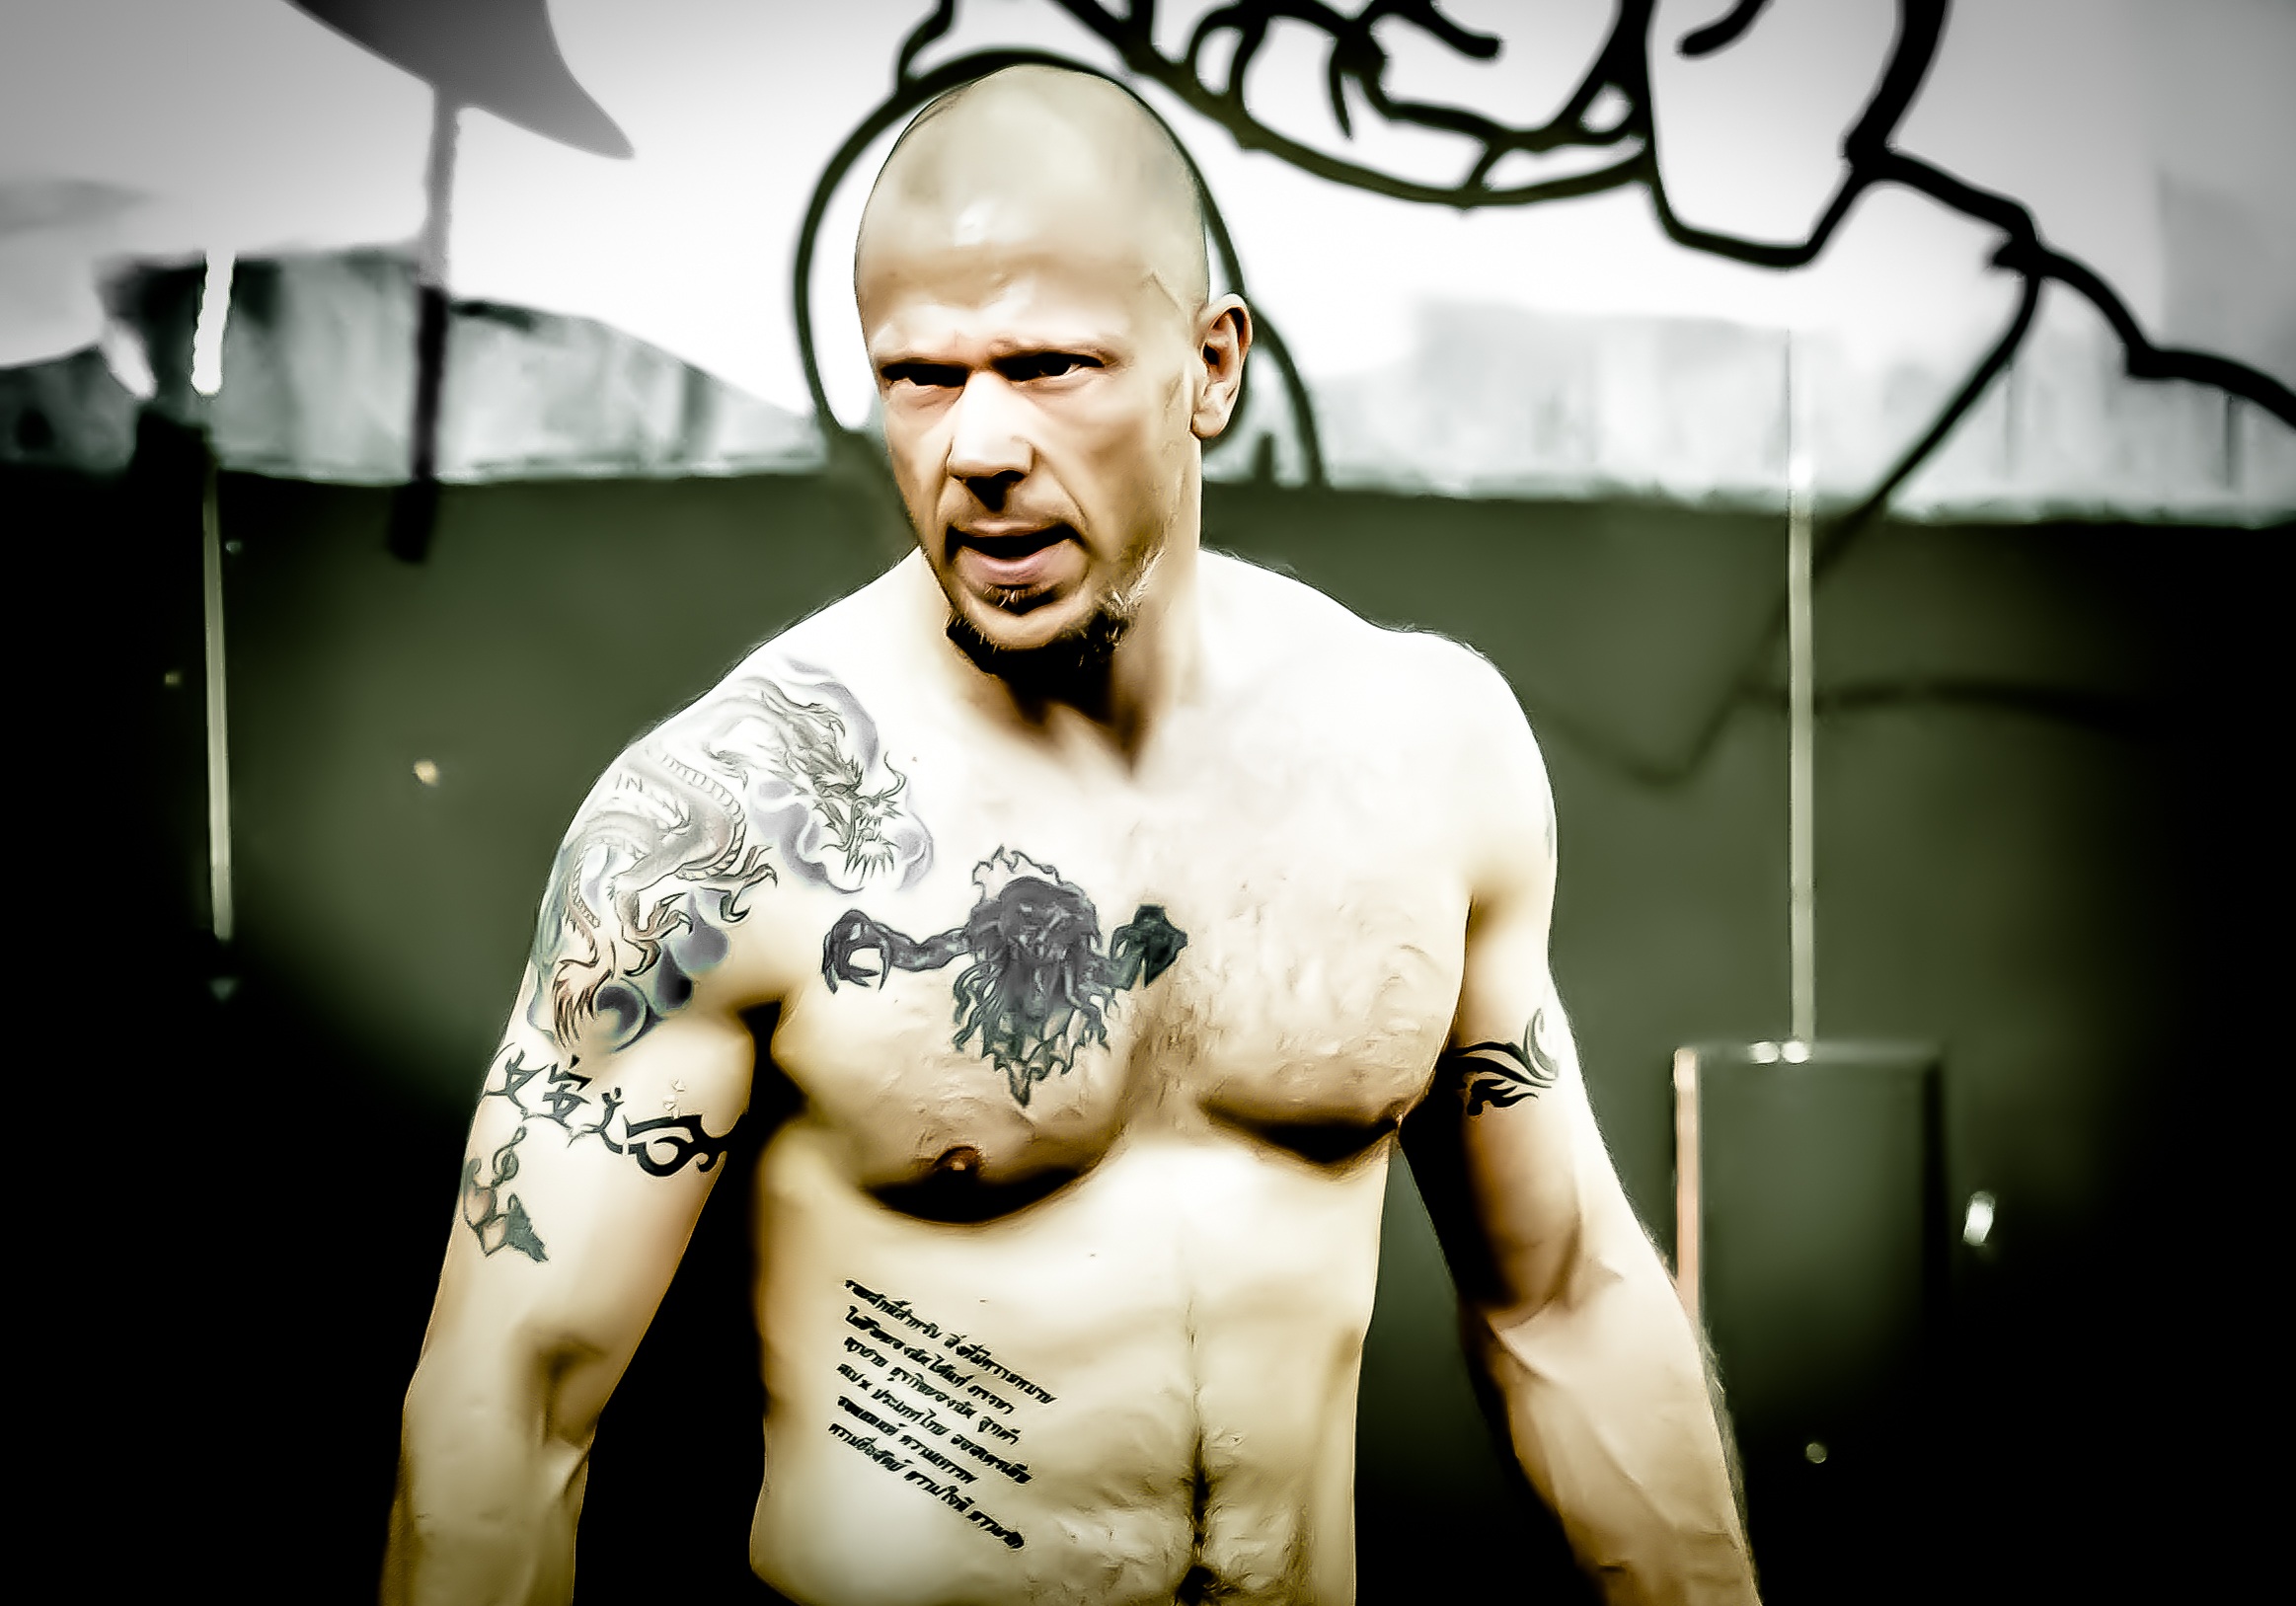
person, people, sport, male, tattoo, exercise, arm, health, fitness, gym, workout, muscle, chest, human body, body, fit, strength, cavemantraining, taco fleur